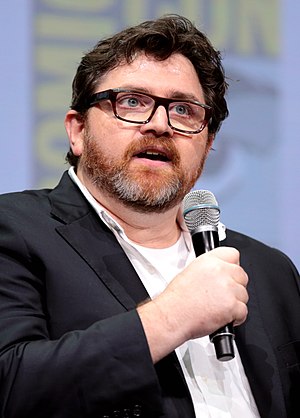
Ernest Cline
Ernest Christy Cline er forfatter af romaner, filmmanuskripter og har desuden optrådt med 'poetry slam'. Han er bedst kendt for romanerne Ready Player One og Armada, samt for manuskriptet til filmen Ready Player One. Sidstnævnte er skrevet sammen med Zak Penn, og filmen er instrueret af Steven Spielberg.